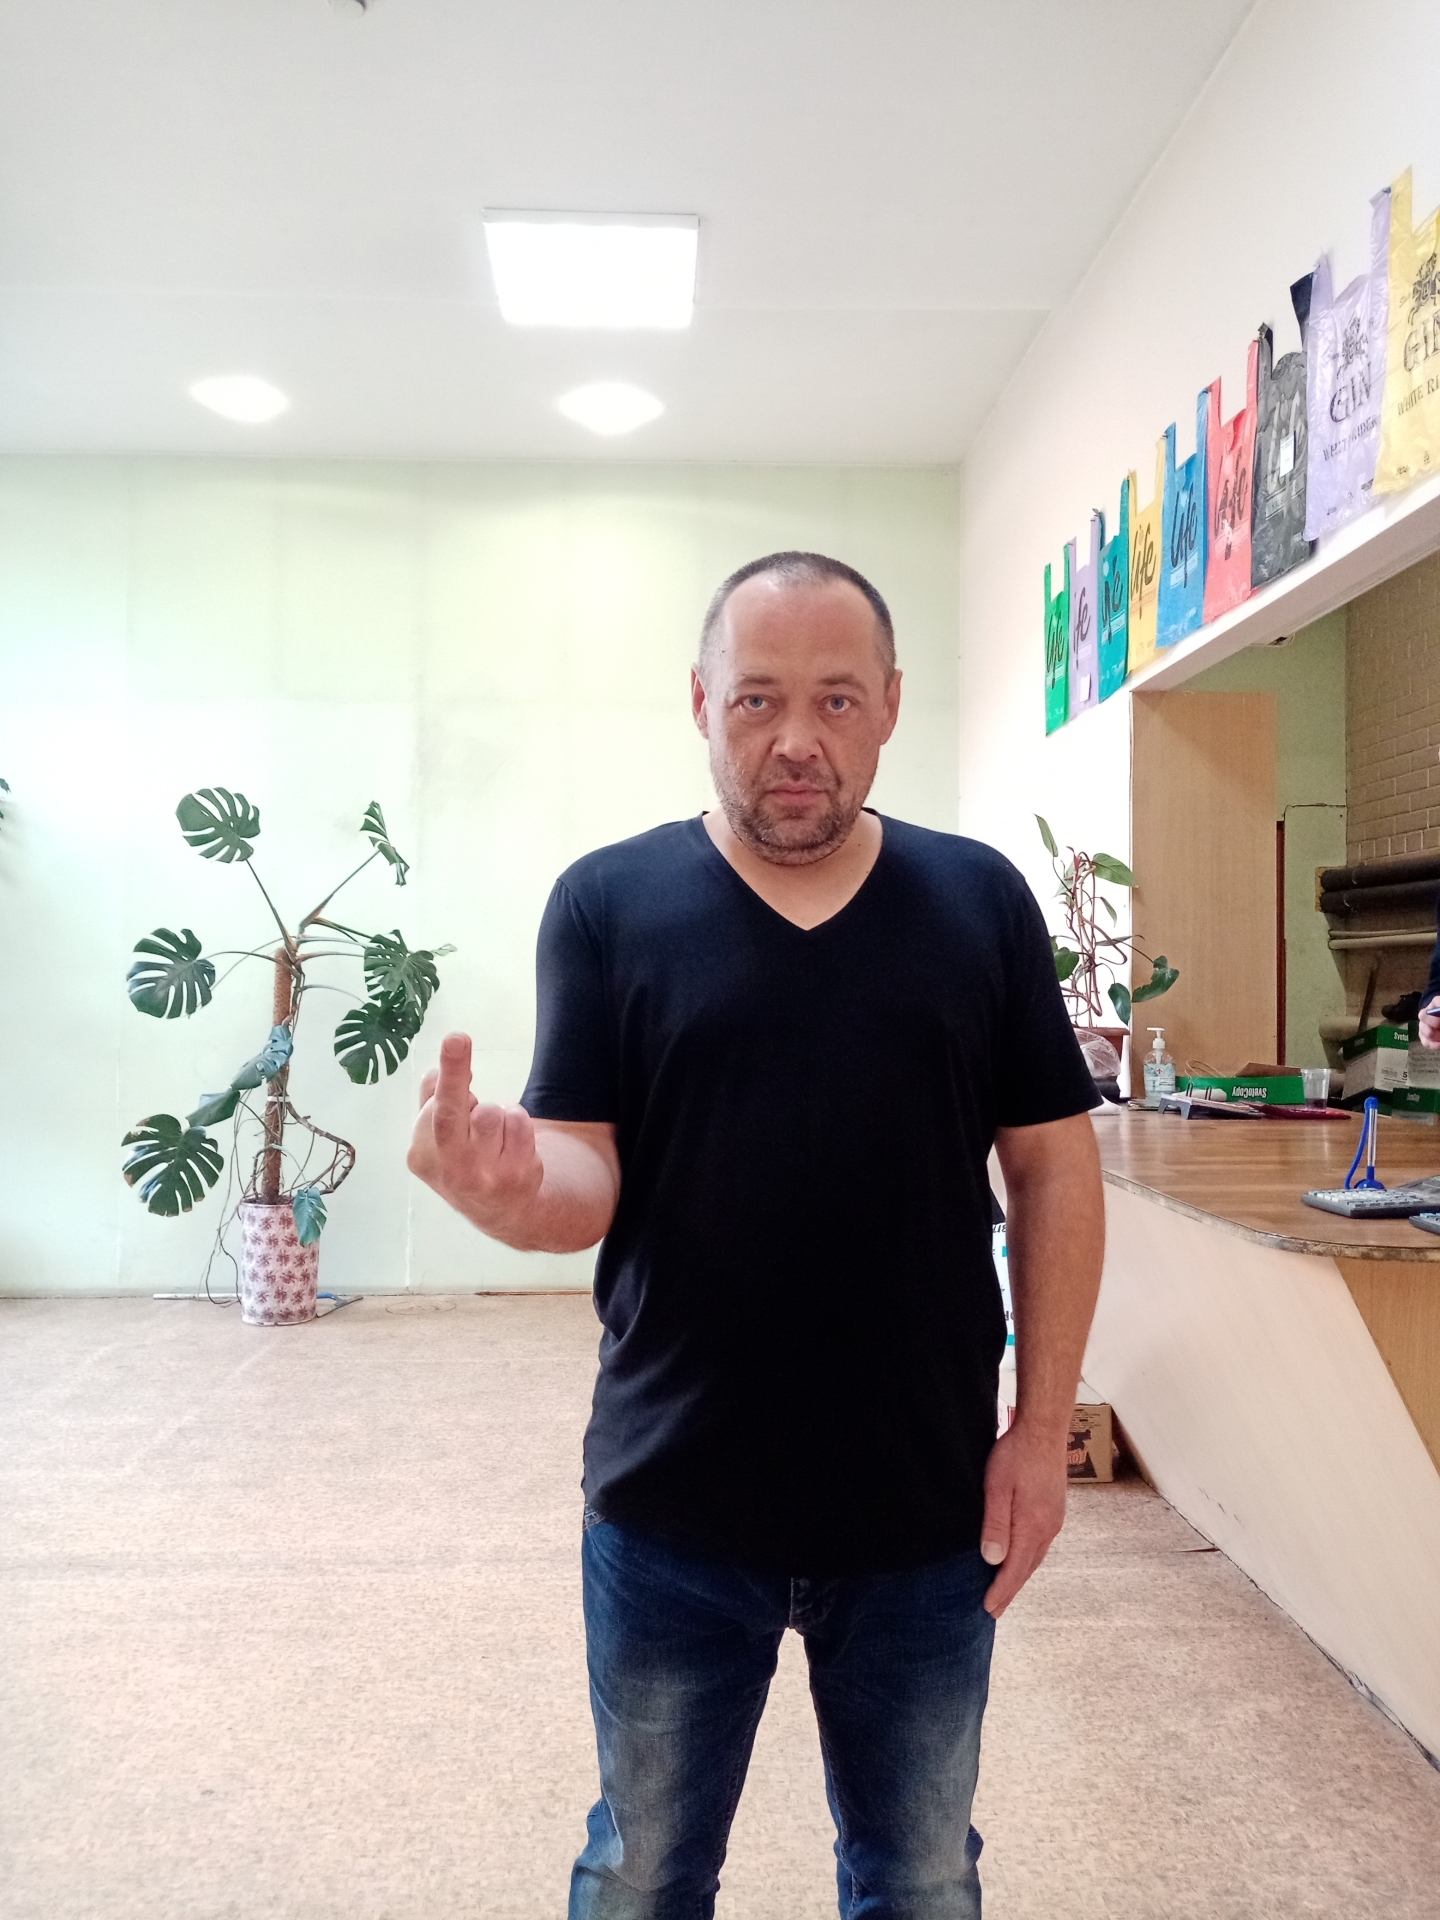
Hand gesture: middle_finger